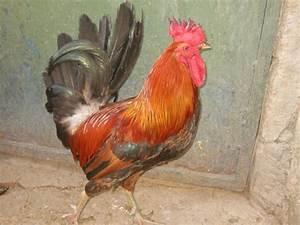
chicken